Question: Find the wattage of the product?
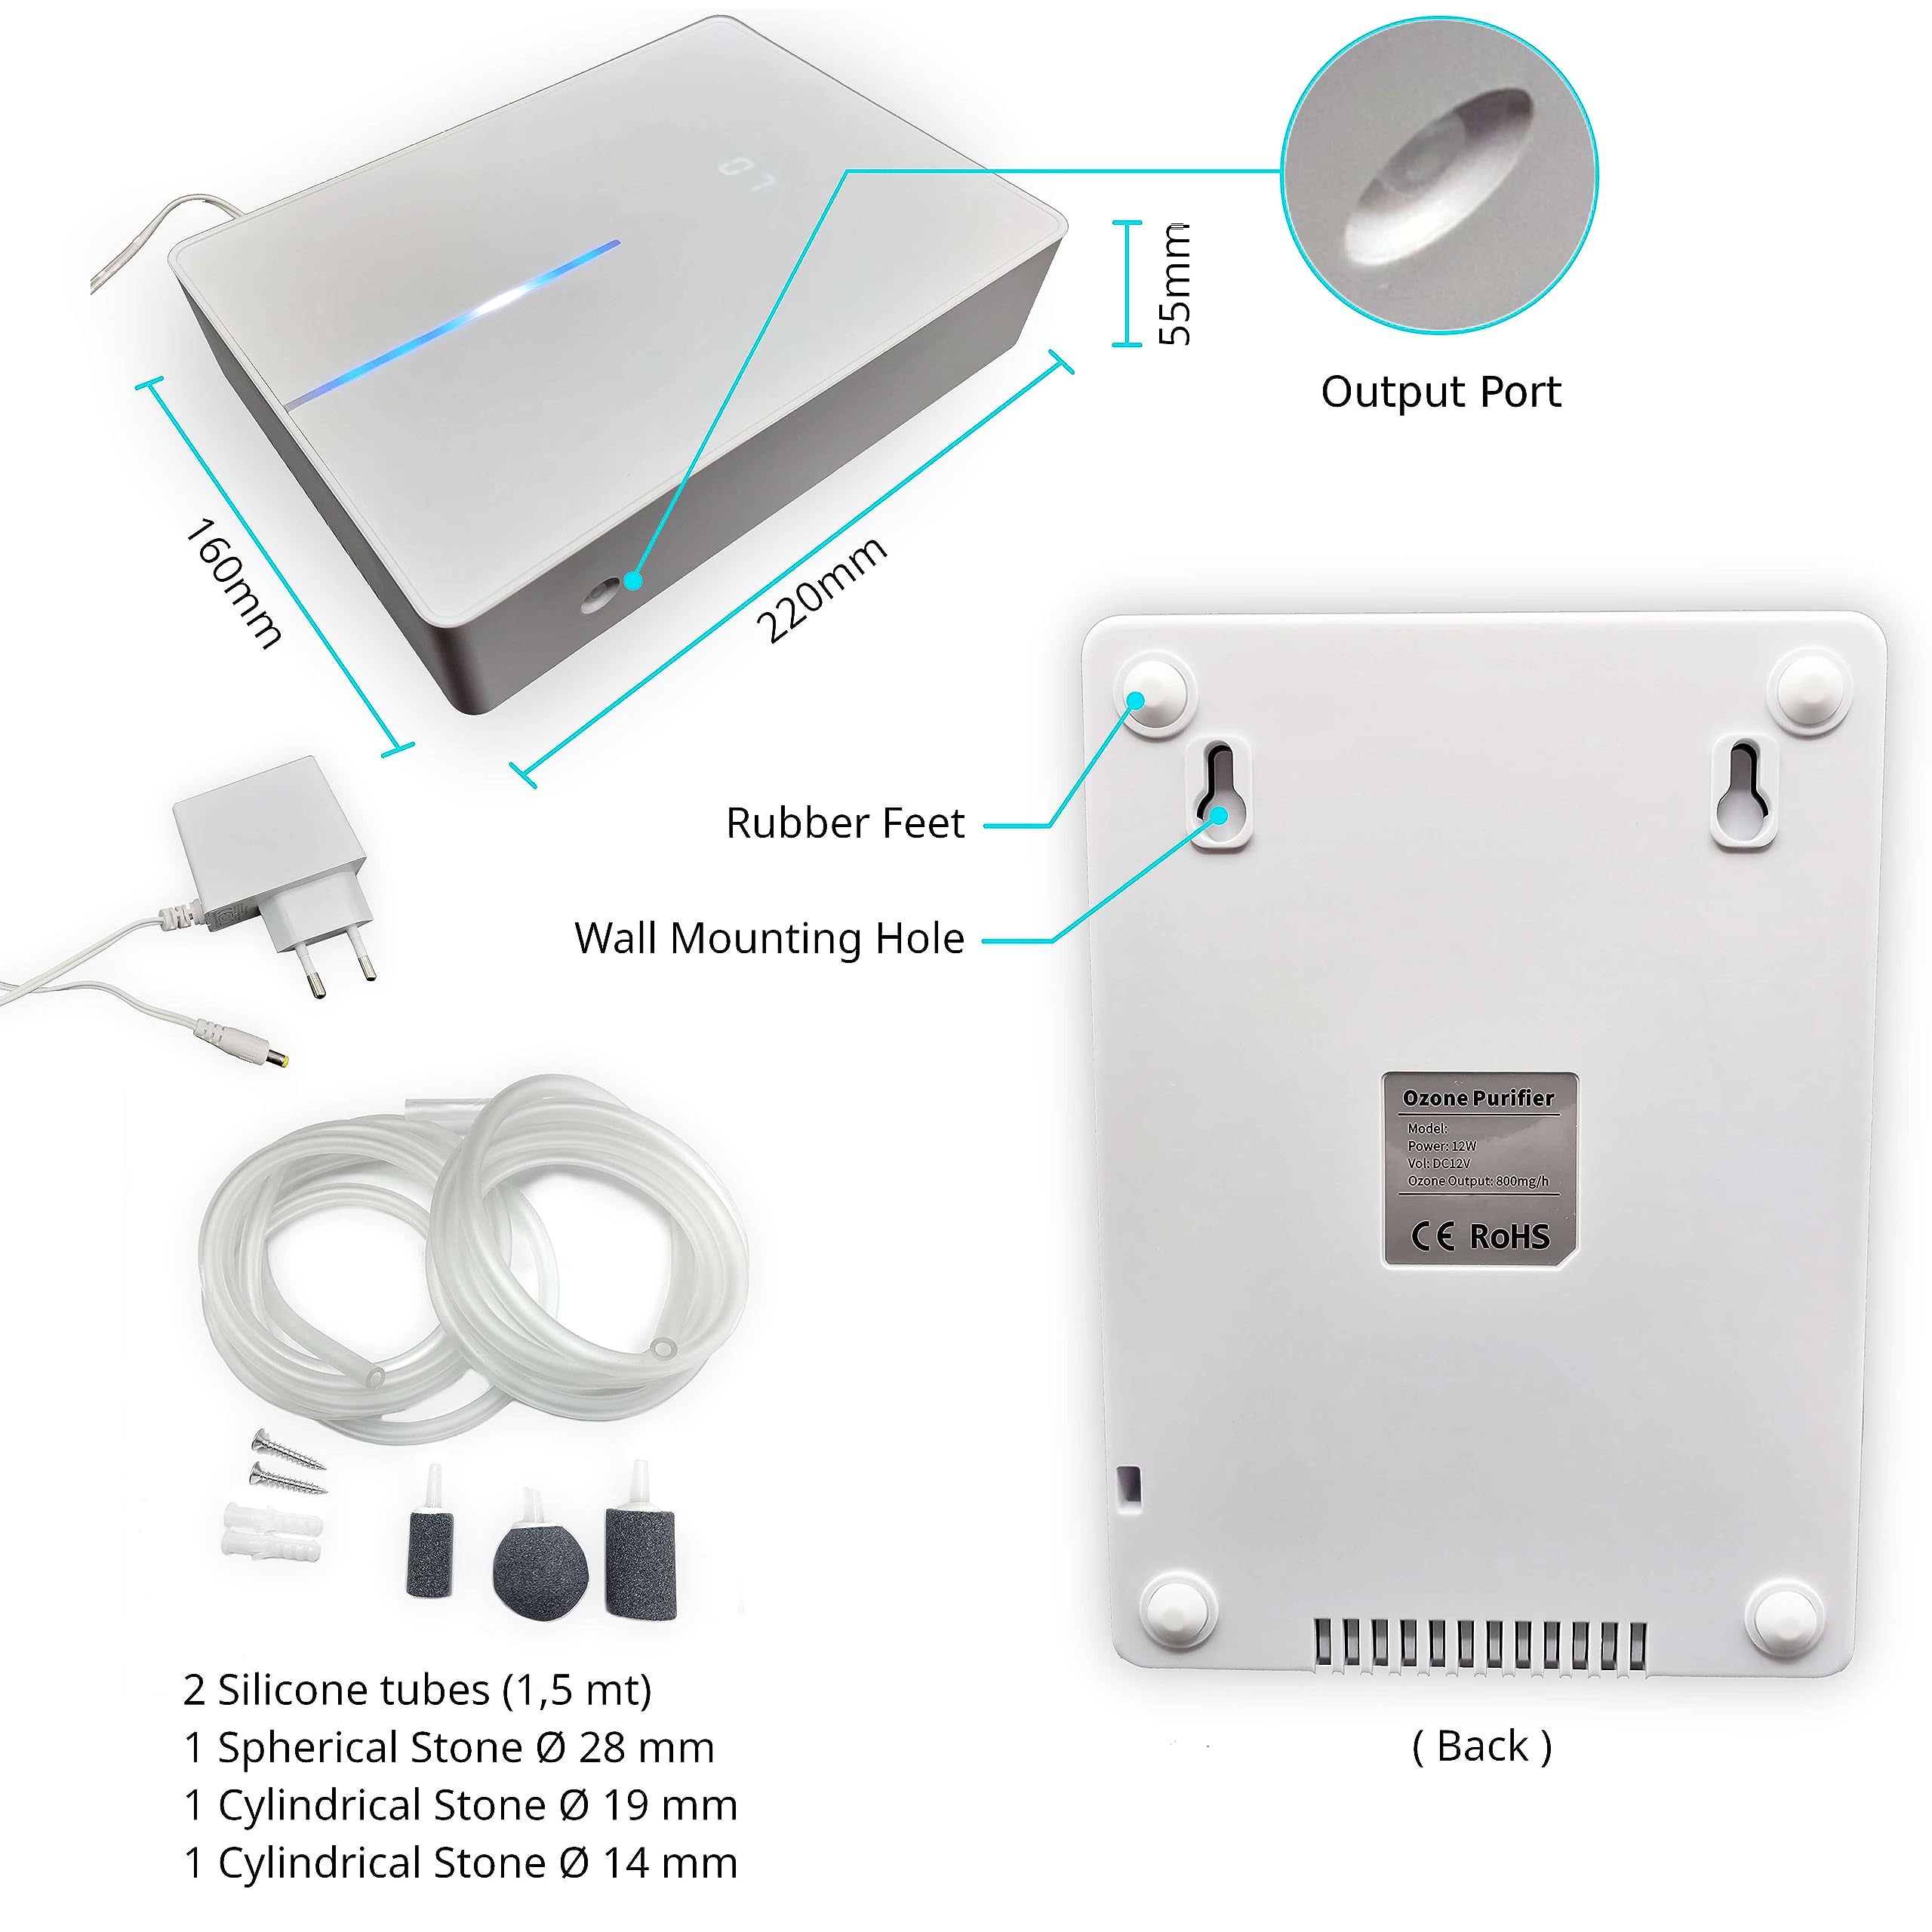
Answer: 12.0 watt